Comet seeker

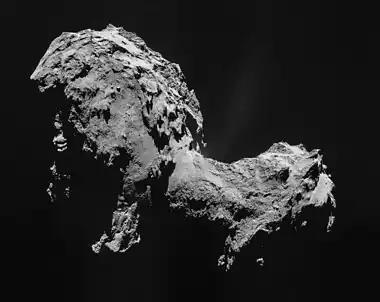
A comet closeup, visited by a probe in the early 21st century

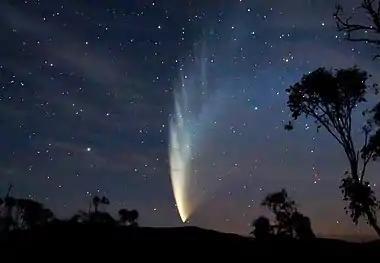
A comet as seen from Earth

A comet seeker is a type of small telescope adapted especially to searching for comets: commonly of short focal length and large aperture, in order to secure the greatest brilliancy of light. This style of telescope was used to discover the asteroid 9 Metis in 1848.